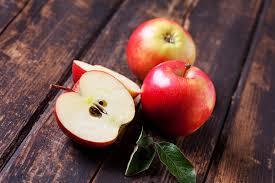
Label: apples